Wallendorfer Porzellan

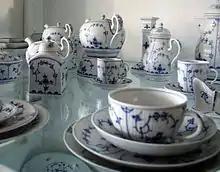
Blue Dresmer tea service

Originally, Wallendorf porcelain was manufactured using local raw materials. This was the main reason for unclean and toned porcelain. However, by 1780 Bohemian kaolin was being used, resulting in snow-white hard-paste porcelain. According to the expert Wilhelm Martius in 1793, "Wallendorf porcelain is now brilliant white, . . . beautifully painted and so hard, that even sparks are emitted by friction on steel".